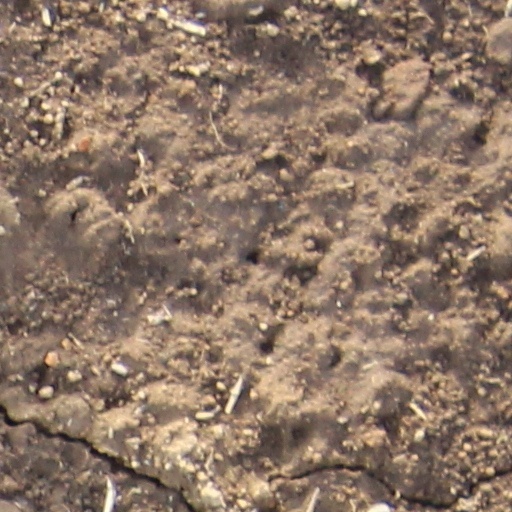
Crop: wheat